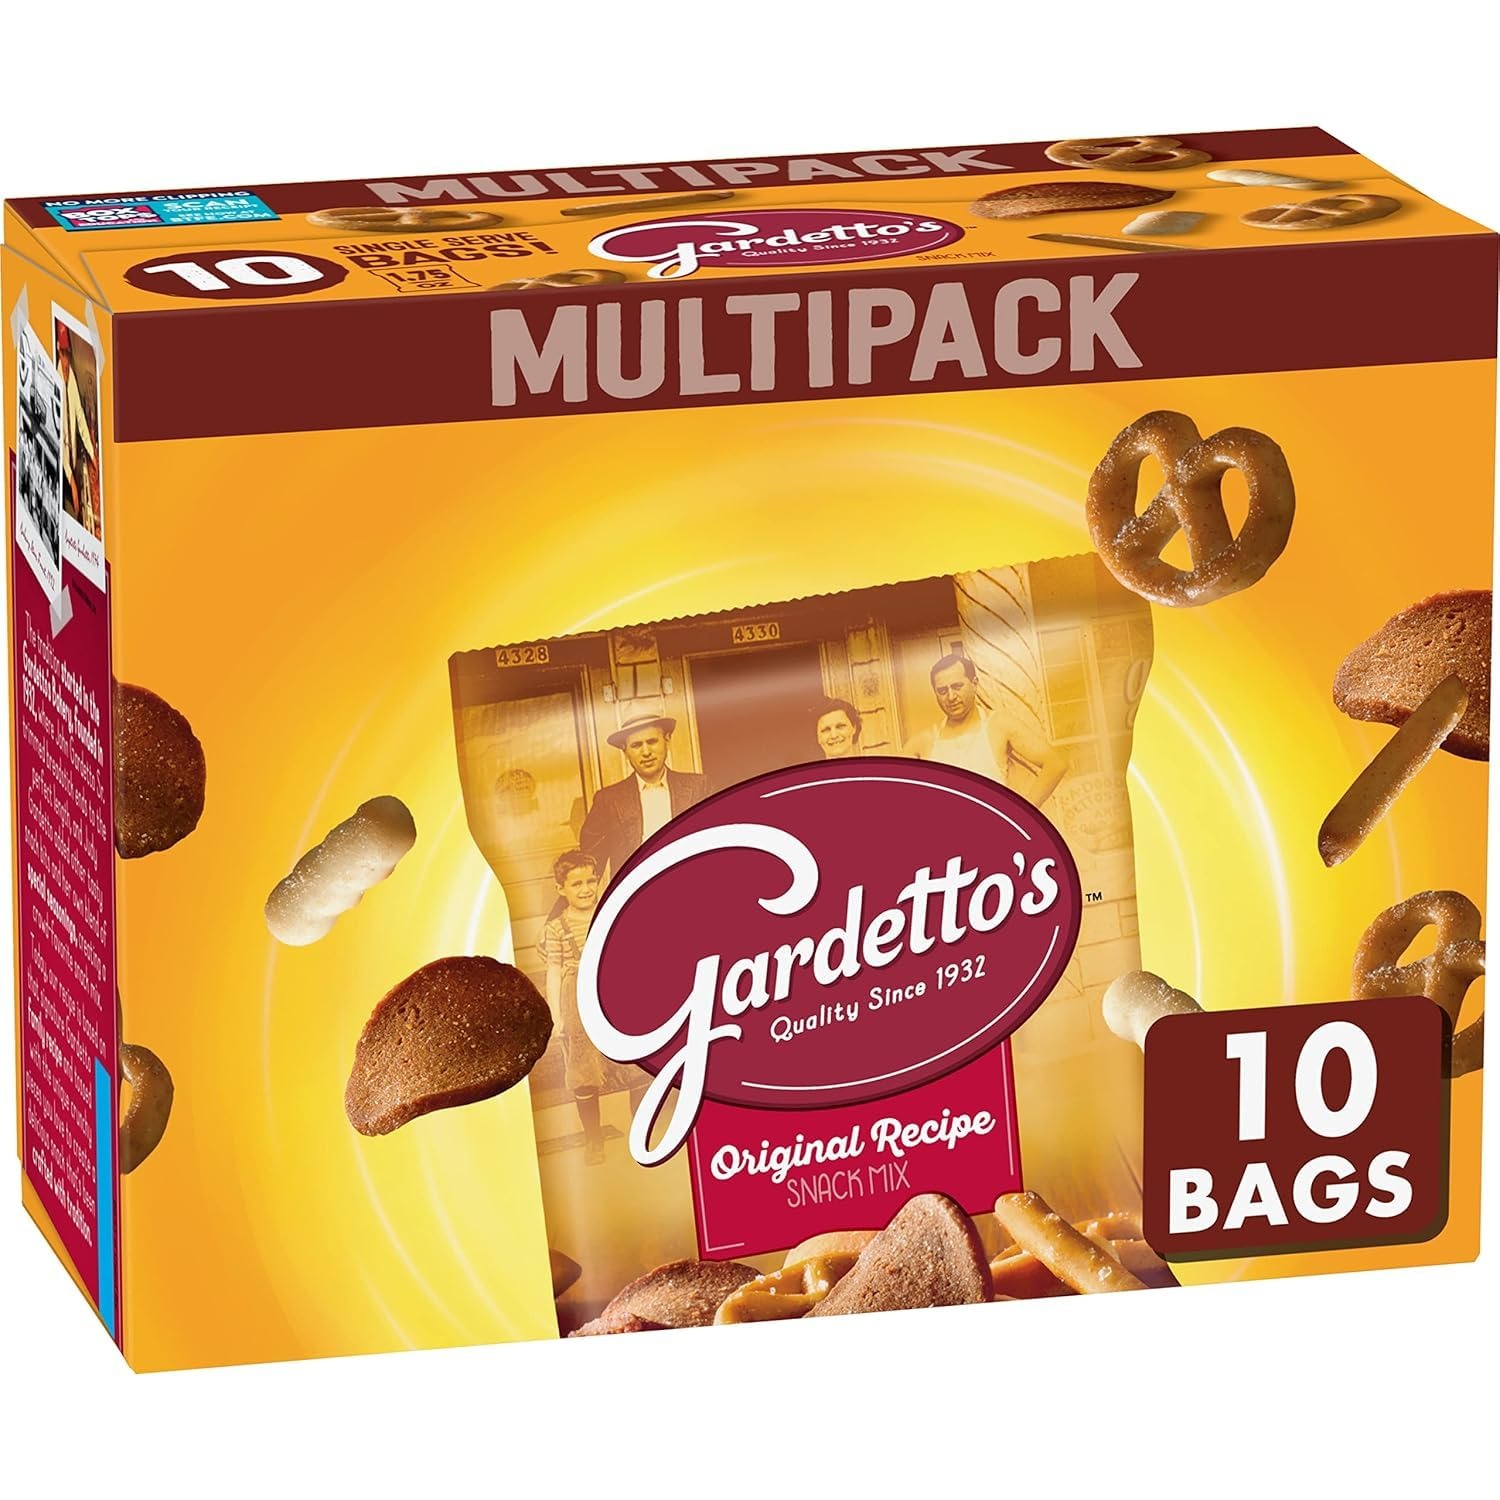
Item Name: Gardetto's Original Recipe Snack Mix Multipack 17.5 oz (Pack of 4)
Bullet Point 1: SNACK MIX: Zesty snack mix made with crunchy breadsticks pretzels and rye chips.
Bullet Point 2: BOLD TASTE: An irresistible snack with a big bold taste.
Bullet Point 3: EASY SNACK: Stock your pantry with these delicious snack to share with friends and family.
Bullet Point 4: DELICIOUS TASTE: A uniquely delicious taste experience!
Bullet Point 5: BOX CONTAINS: 1 box 10 bags, 1.75 oz each
Value: 70.0
Unit: Ounce

Price: 5.97